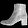
Label: Ankle boot